Thin Lizzy

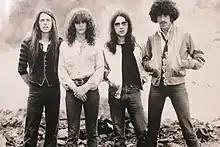
L–R: Scott Gorham, Brian Robertson, Brian Downey, and Phil Lynott, promotional photo, 1977

In early 1975, Thin Lizzy toured the United States for the first time, in support of Bob Seger and Bachman–Turner Overdrive (BTO). When BTO toured Europe later in the year to support their hit single "You Ain't Seen Nothing Yet", Thin Lizzy again accompanied them on what was a very high-profile tour. They then recorded the "Fighting" album, which became the first Thin Lizzy album to chart in the UK, reaching No. 60, although the singles still did not chart. Opening with Seger's "Rosalie", the album showed the first real evidence of the twin guitar sound that would lead the band towards their greatest successes, particularly with the dual harmonies of "Wild One" and both guitarists' soloing on "Suicide".